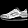
Label: Sneaker